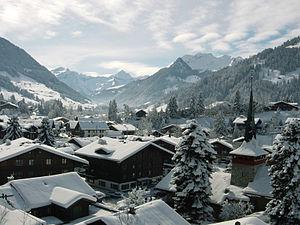
Gstaad /kʃtaːt/ est un village de 3 200 habitants, situé à 1 050 mètres d'altitude dans la commune de Saanen, dans le canton de Berne, en Suisse. Le village se situe historiquement aux confins de l'ancien comté de Gruyère, dépendant de la maison royale de Savoie, dans l'arrondissement administratif du Haut-Simmental-Gessenay.